Prunus necrotic ringspot virus

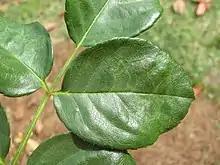
More subtle patterning indicating rose mosaic virus.

All cultivated species of the genus "Prunus", which includes plums, cherries, apricots, almonds, and peaches, are susceptible to one or more strains of PNRSV. Hops and rose are also susceptible to infection by the virus. Other susceptible hosts used for diagnosis include "Chenopodium quinoa" Willd., sunflower ("Helianthus annus"), and "Momordica balsamina".